København (ship)

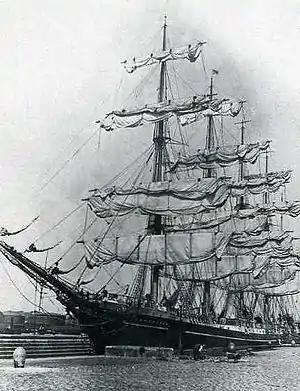
København at dock

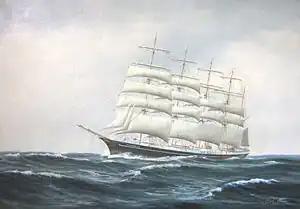
Five-masted barque ""København"" with ØK in her sail. Oil-painting by Peder Chr. Pedersen.

København (Copenhagen) was a Danish owned, British-built five-masted barque used as a naval training vessel until its disappearance after 22 December 1928. Built for the Danish East Asiatic Company in 1921, it was the world's largest sailing ship at the time, and primarily served for sail training of young cadets.